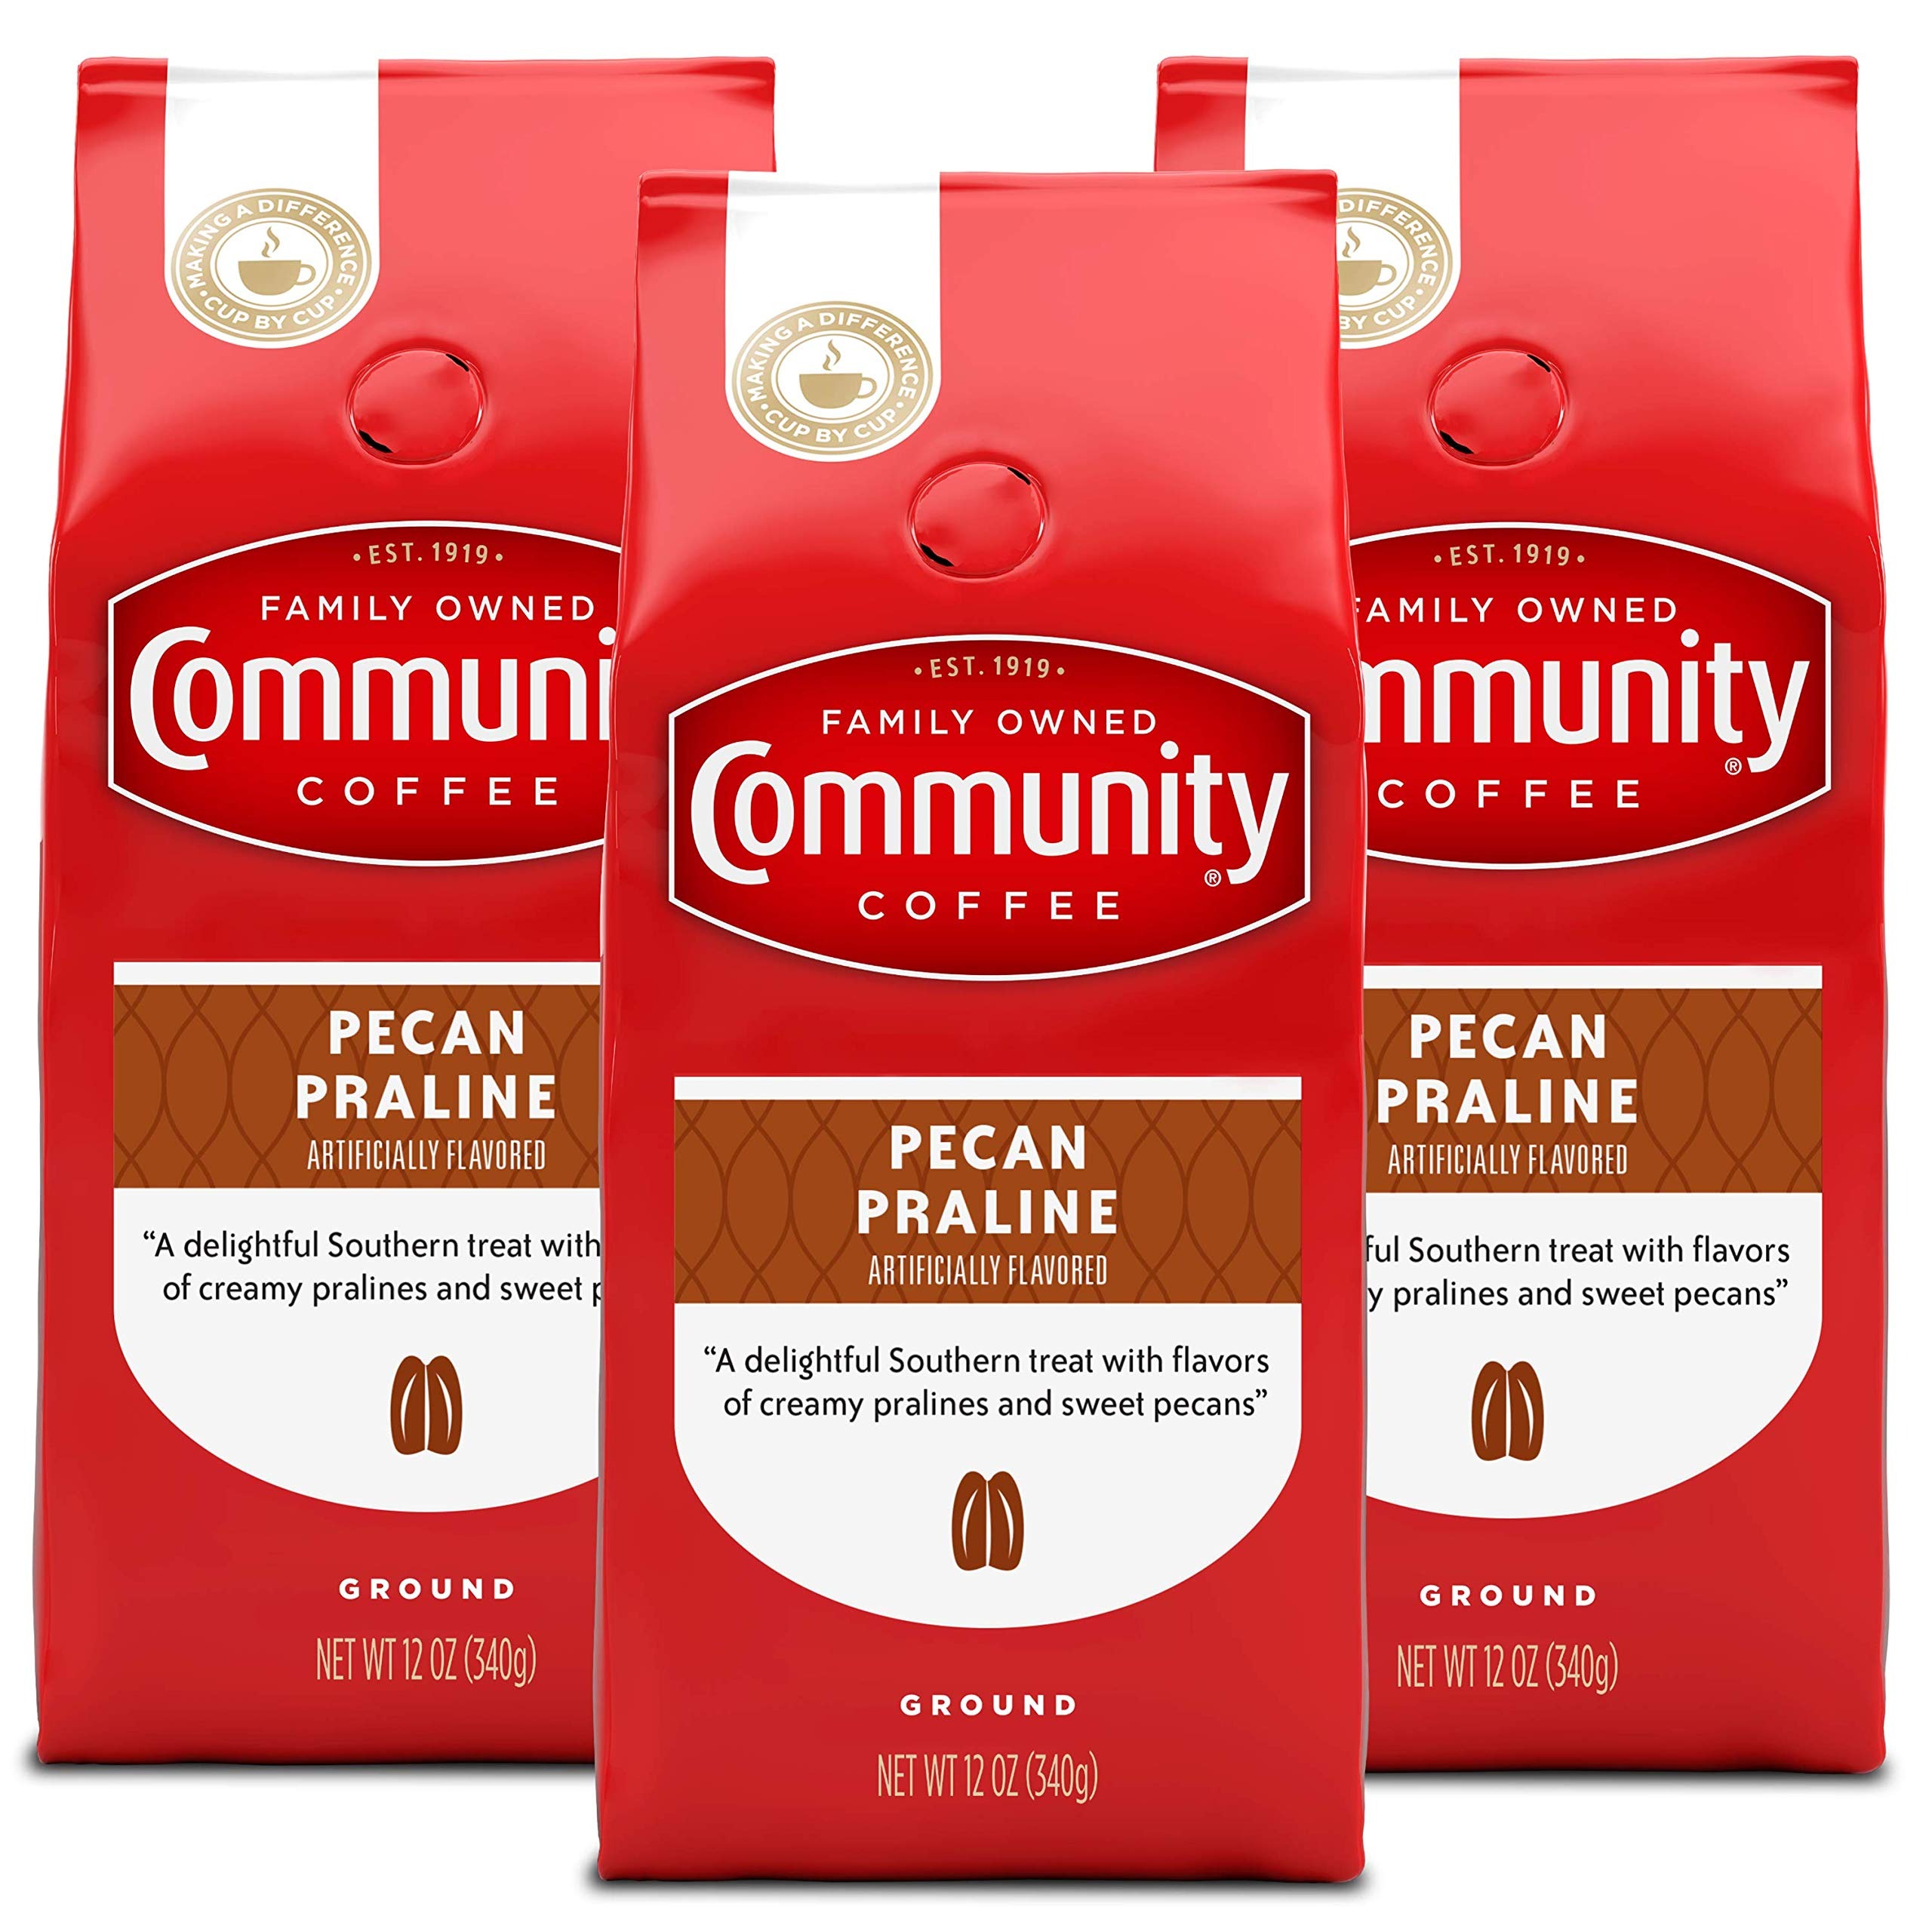
Item Name: Community Coffee Pecan Praline Flavored Ground Coffee, 36 Ounce (12 Ounce Bags, Pack of 3)
Bullet Point 1: PECAN PRALINE FLAVORED COFFEE: Steeped in the Southern flavors of creamy pralines & sweet pecans, this flavored coffee is a delightful treat. It's sweet with medium full body and medium brightness
Bullet Point 2: GROUND BEANS: We take high quality 100% Arabica beans, roast and grind them to perfection. Our ground coffee is constantly watched, brewed and tasted by our experts for rich, flavorful coffee
Bullet Point 3: COMMUNITY IS EVERYTHING: From using responsibly-sourced coffee beans to programs that support military service members, local schools and more, Community Coffee gives back to our partners and local communities in every way we can
Bullet Point 4: HOW YOU LIKE IT: Ground to perfection to brew as drip coffee, pour over or use in your French press. Plenty of options for every taste including hot, iced or cold brew coffee
Bullet Point 5: QUALITY ASSURED: All of our coffee beans go through a rigorous scoring system for body, balance, flavor and aroma. Only then can they be considered fit to bear the Community Coffee name
Value: 36.0
Unit: Ounce

Price: 7.39